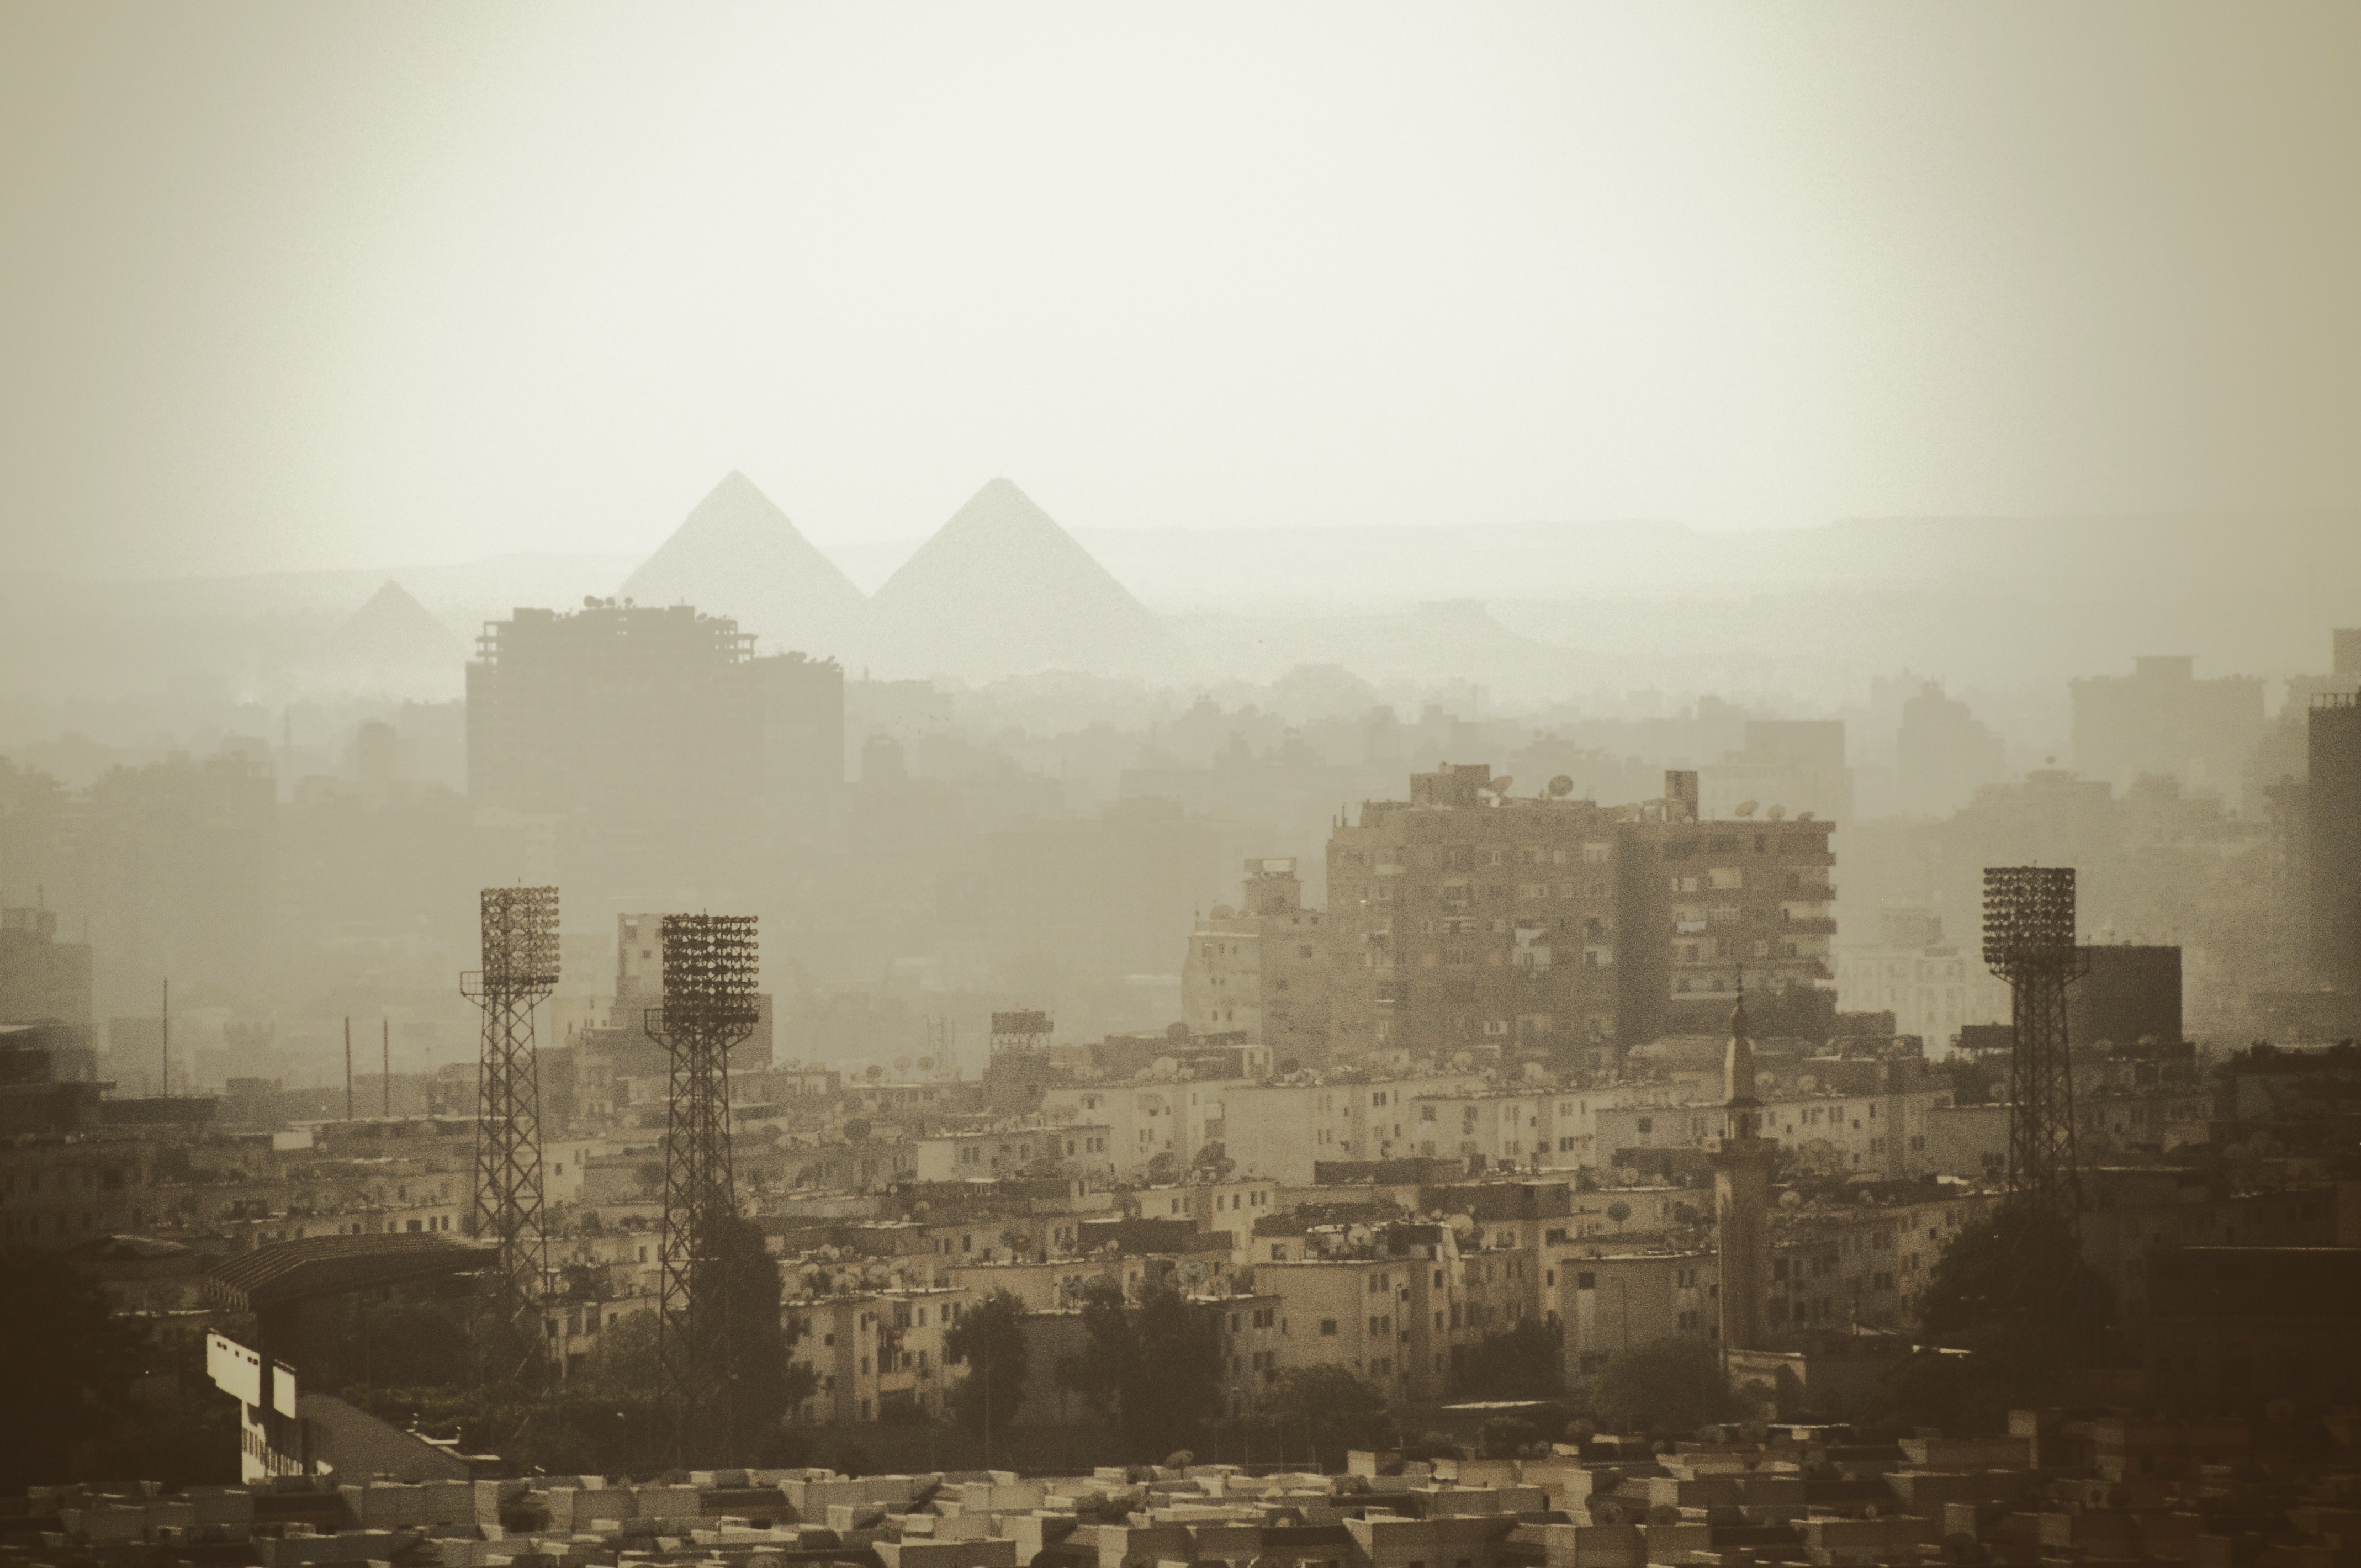
horizon, architecture, fog, mist, skyline, morning, building, dawn, city, skyscraper, cityscape, dusk, construction, pyramid, weather, haze, metropolis, urban area, atmospheric phenomenon, human settlement, atmosphere of earth